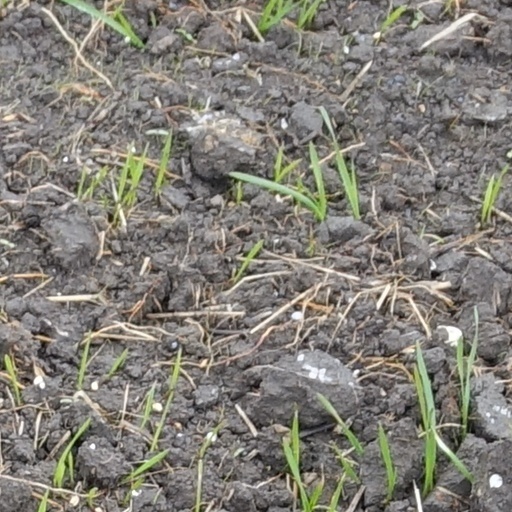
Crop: wheat